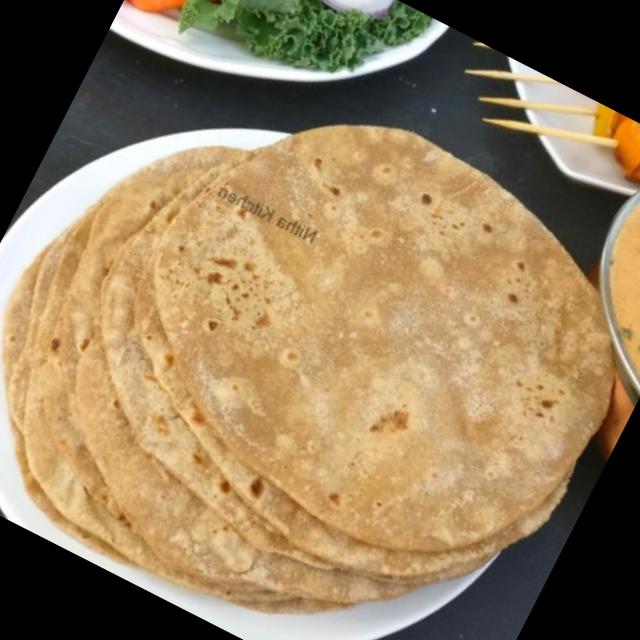
Dish: chapati